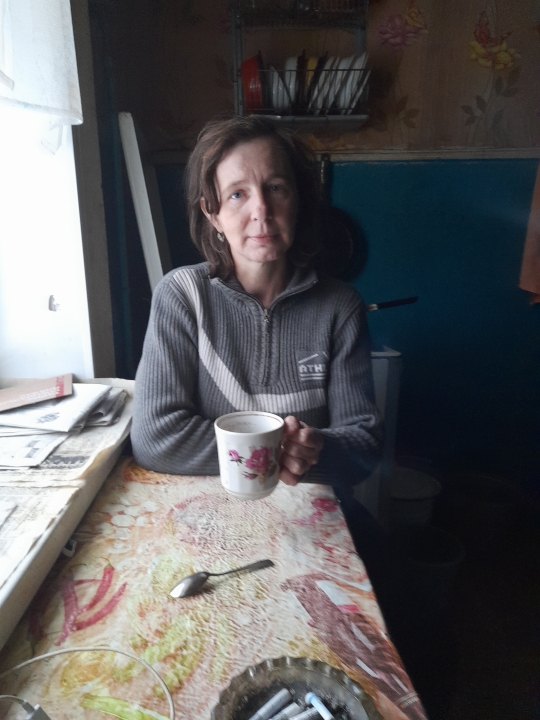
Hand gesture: no_gesture